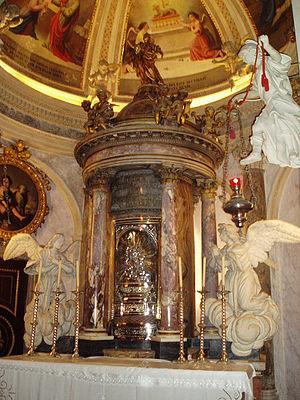
L'oratoire de la Sainte Grotte est un oratoire fondé en 1771 à Cadix par José Saénz de Santamaría est réalisé par Torcuato Cayón et Torcuato Benjumeda.